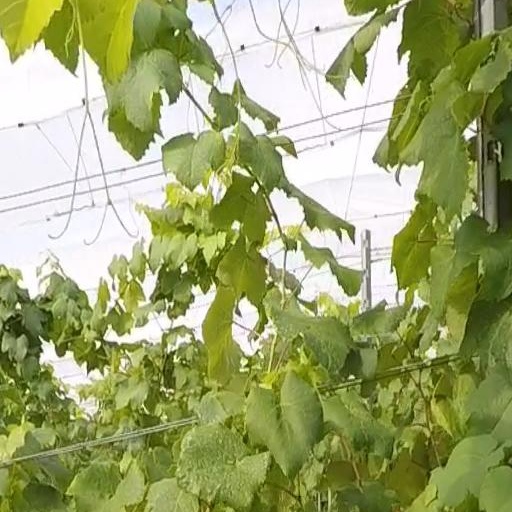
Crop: grape